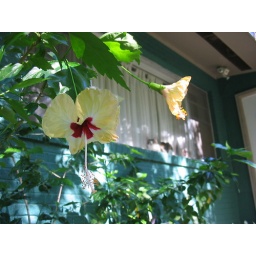
Cocoa in the window over hibiscus flowers